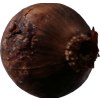
Label: red_onion